Giulio Cesare Gotti Porcinari

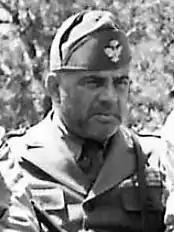

Count Giulio Cesare Gotti Porcinari (Florence, 17 August 1888 – Rome, 7 September 1946) was an Italian general during World War II.